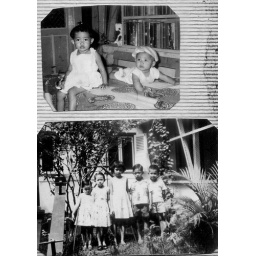
Zeny &amp;amp; Geyong on the bed located in the room immediately upon entering our house at the back of the embassy,&amp;amp; Davids